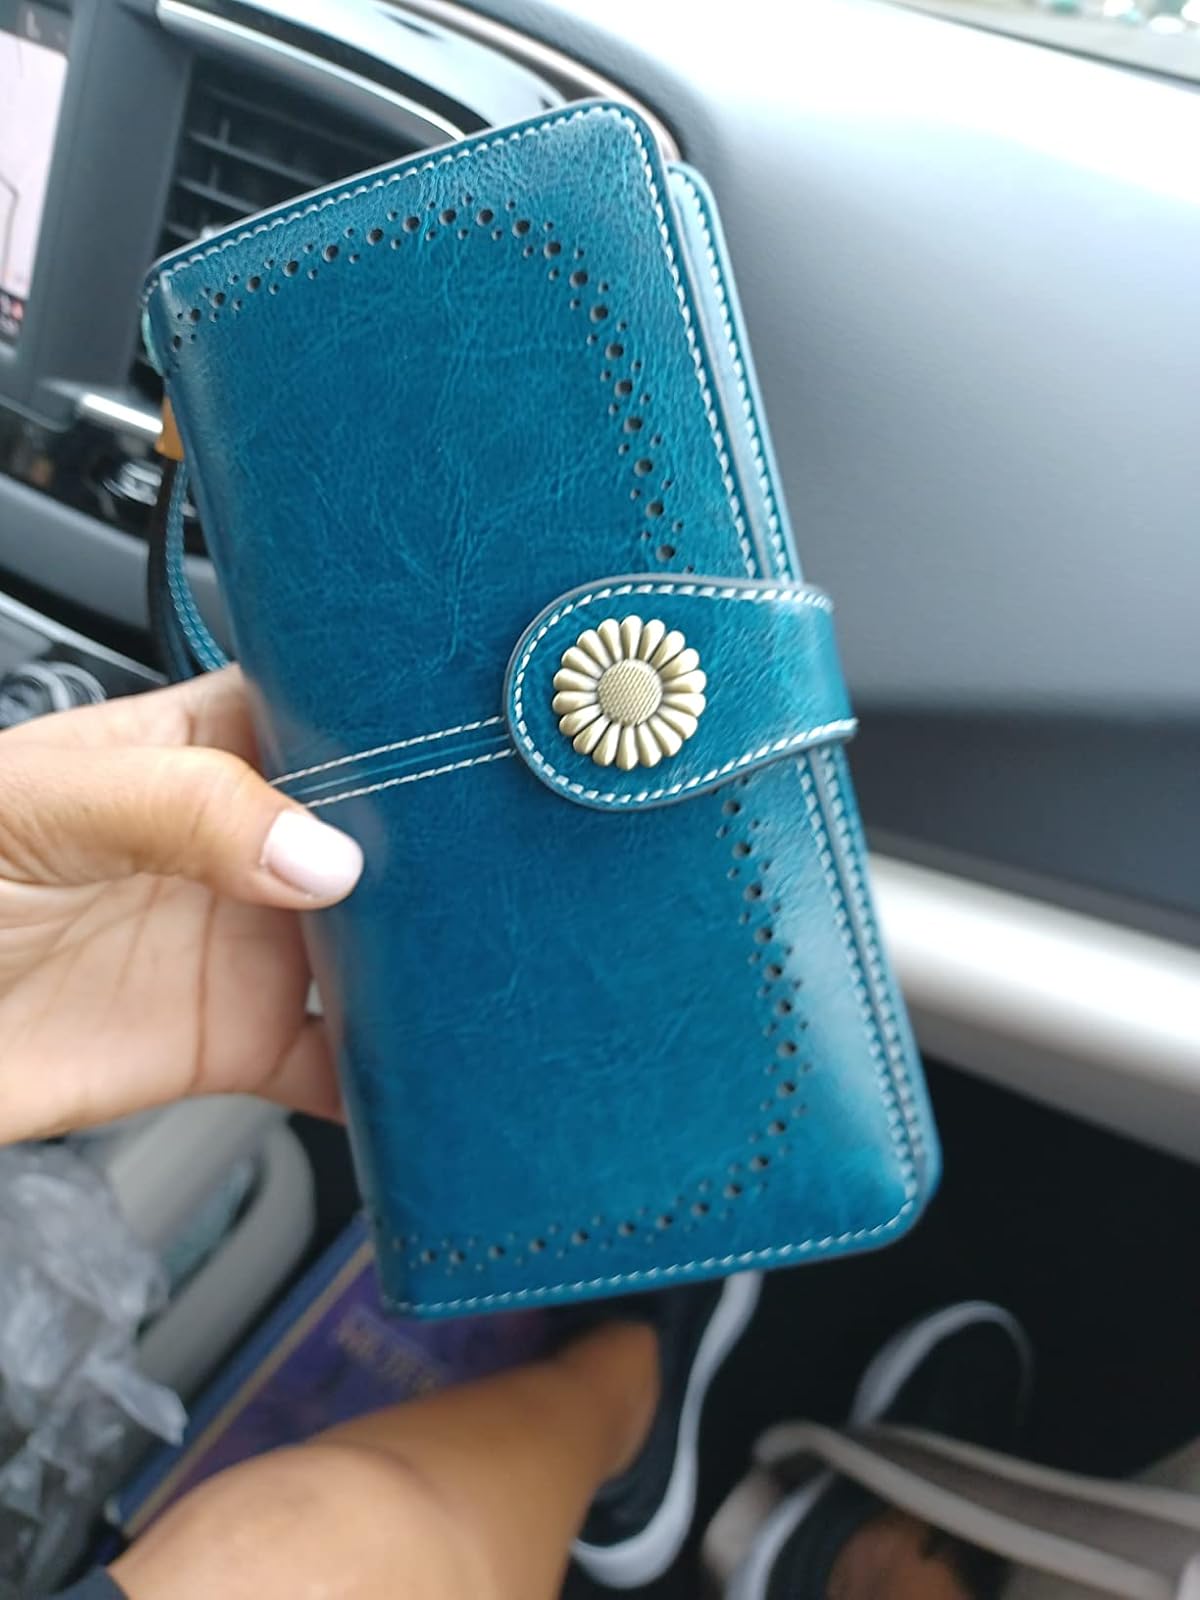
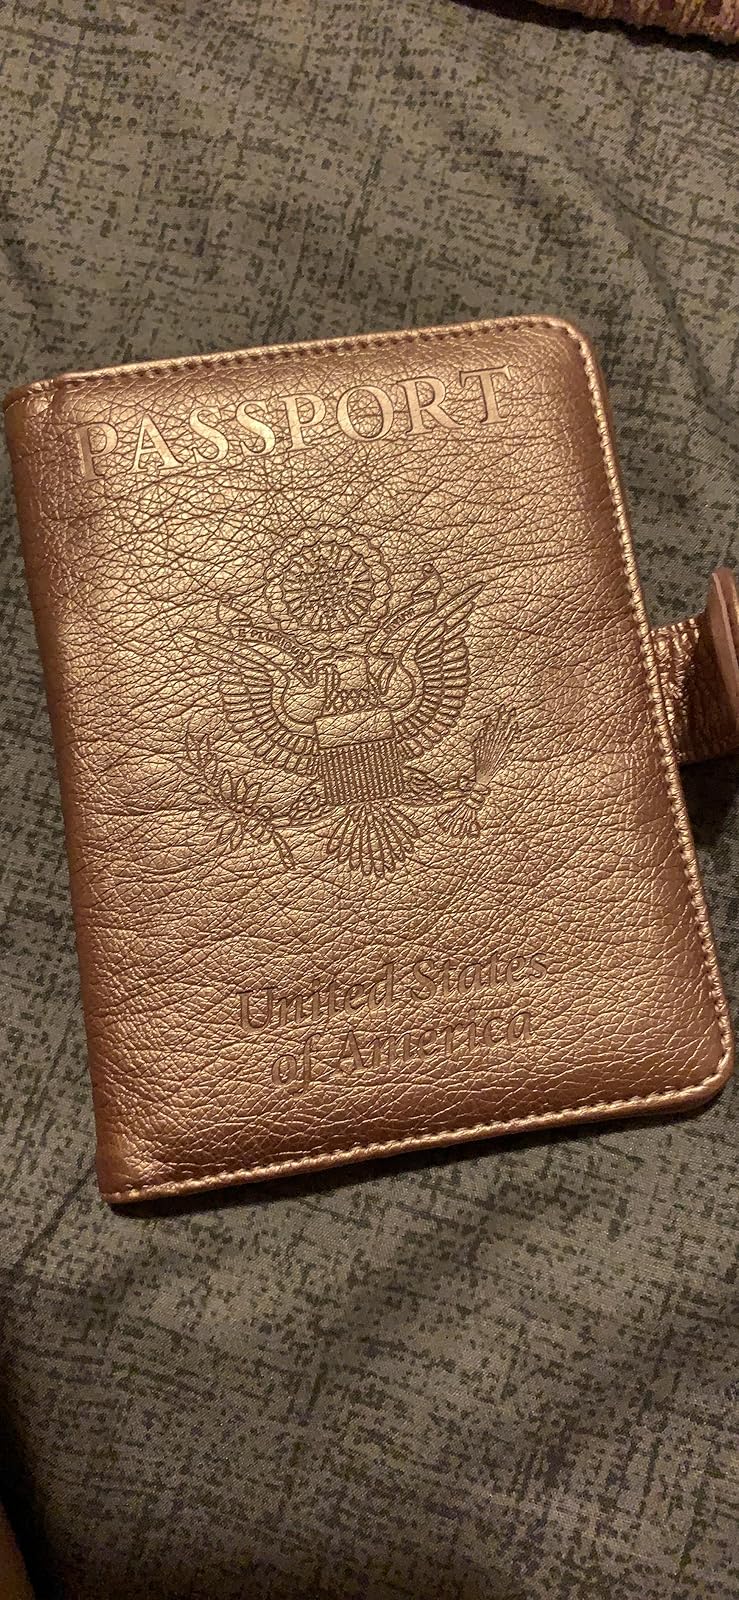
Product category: accessories_wallet
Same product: no